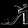
Label: Sandal